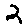
Label: 2